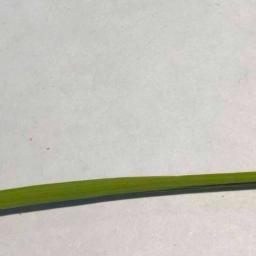
Label: Rice___Healthy